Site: brandenburg
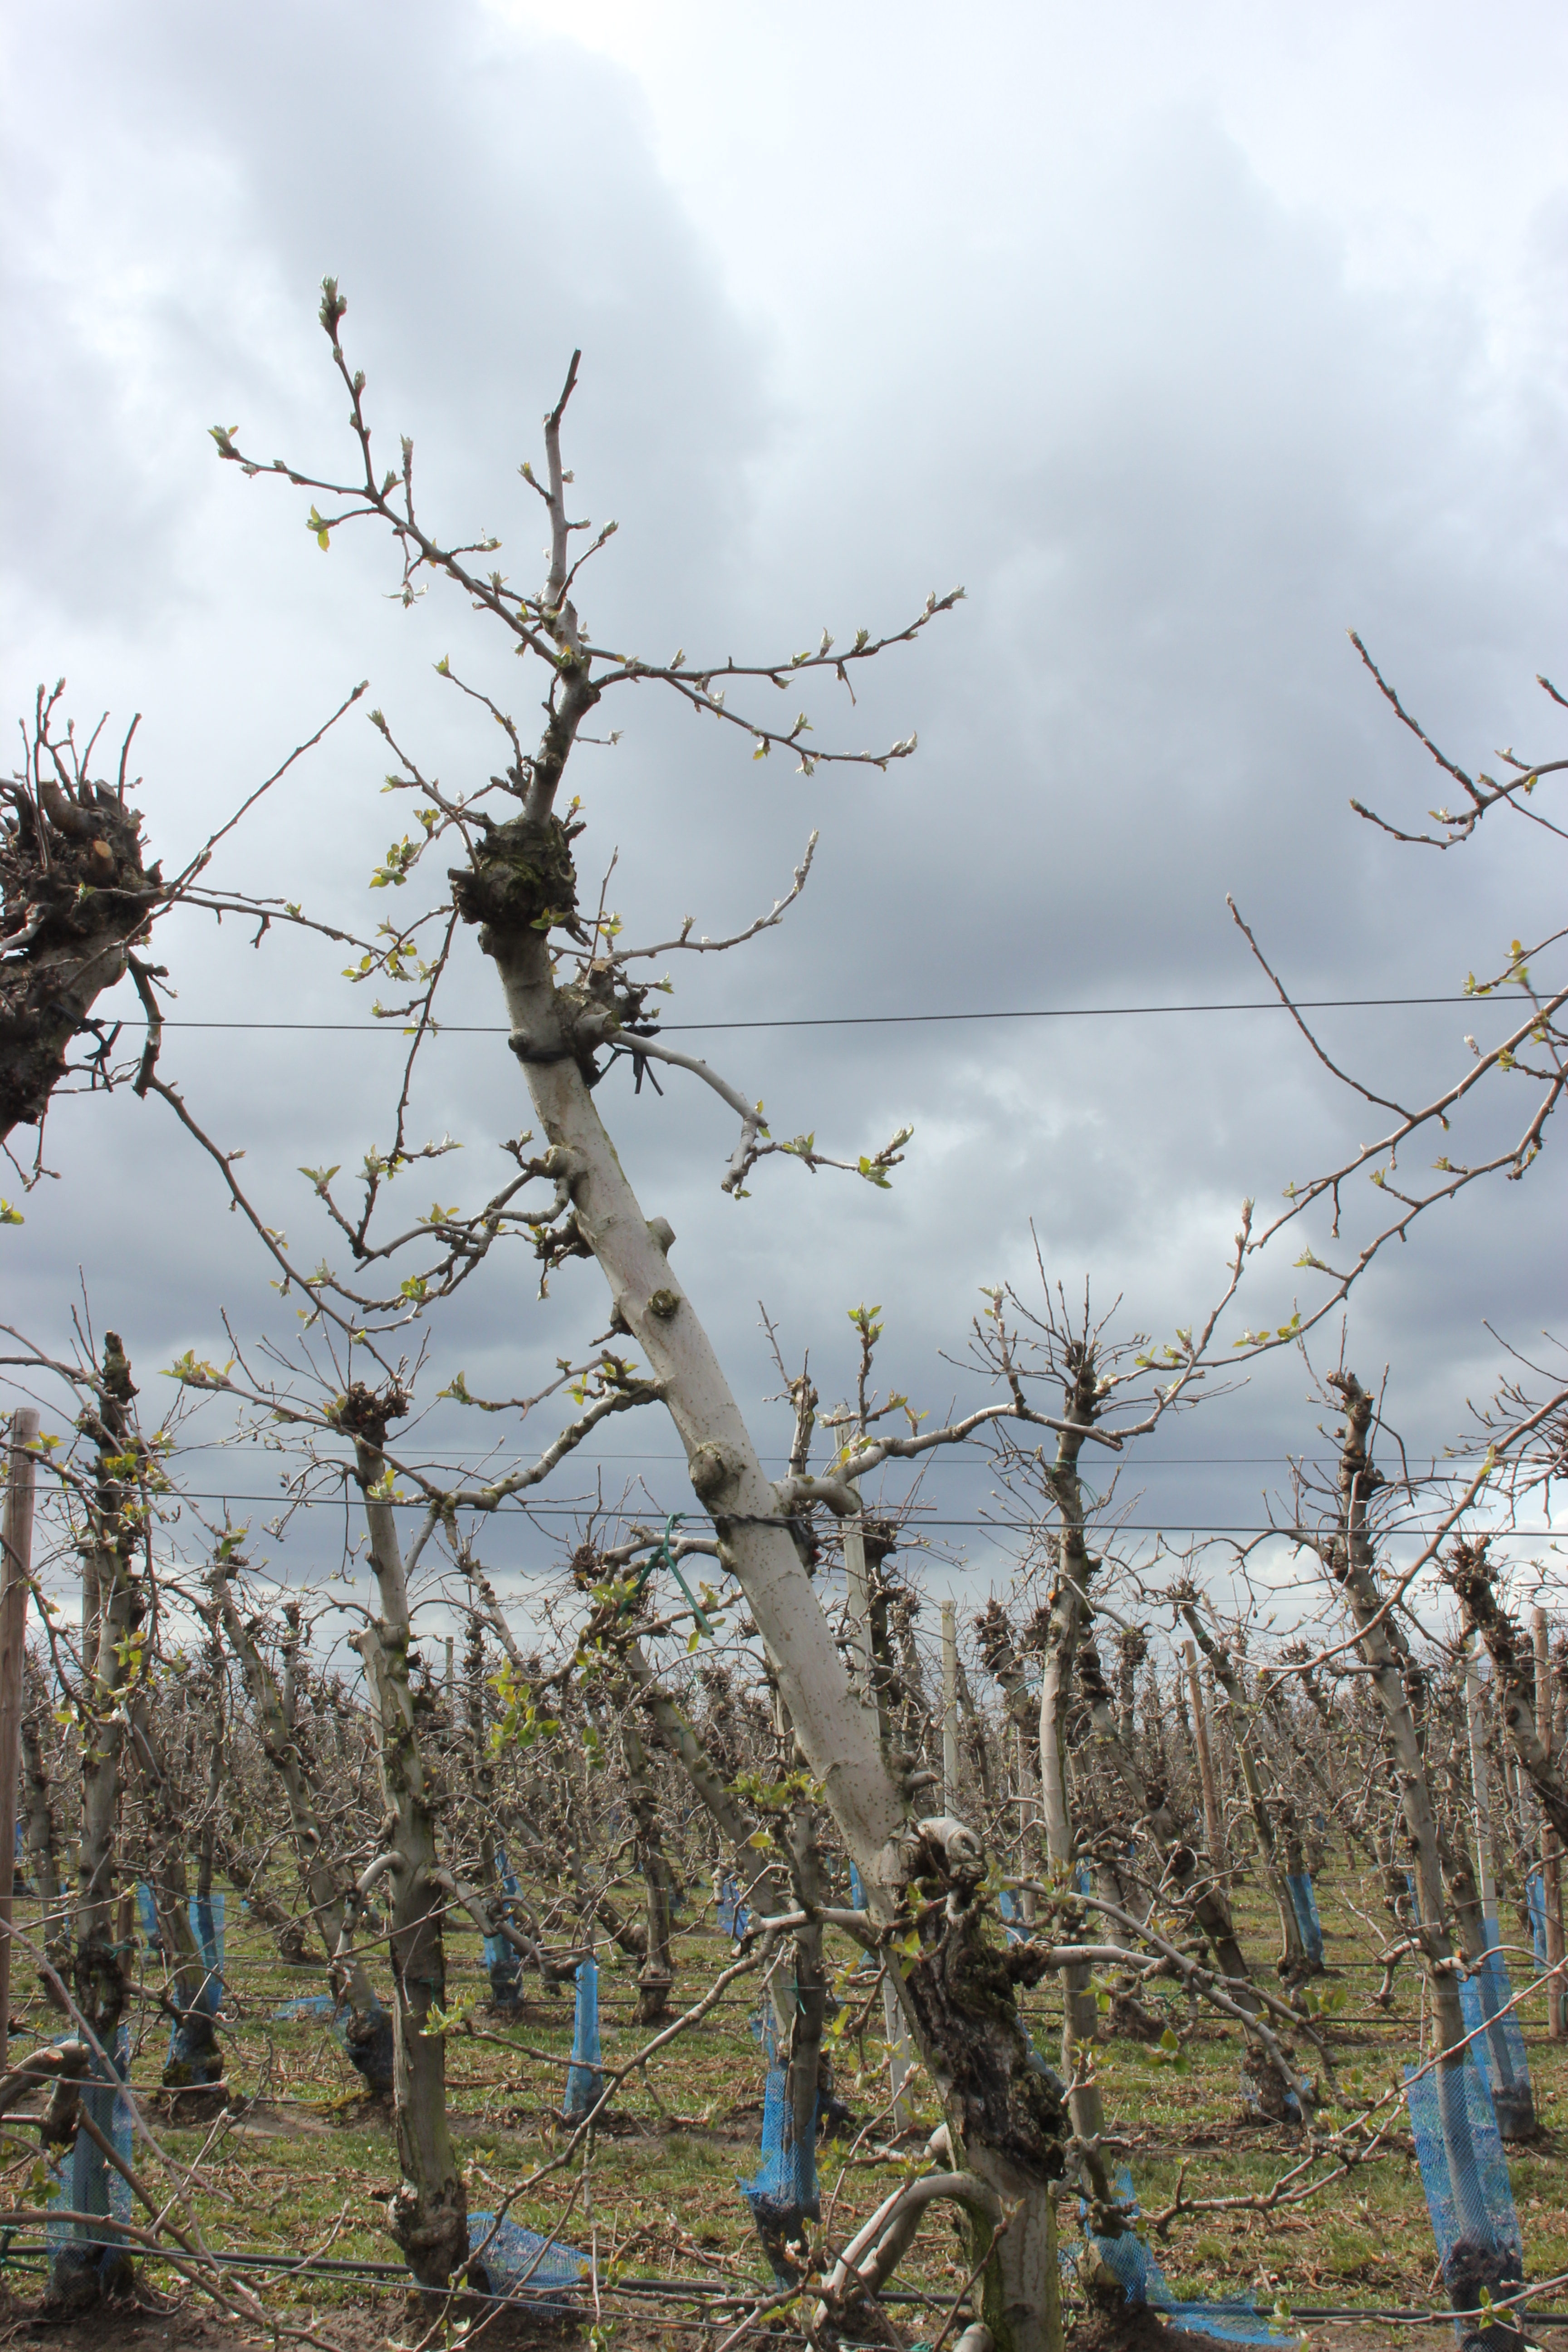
Growth stage (BBCH 55): Inflorescence emergence